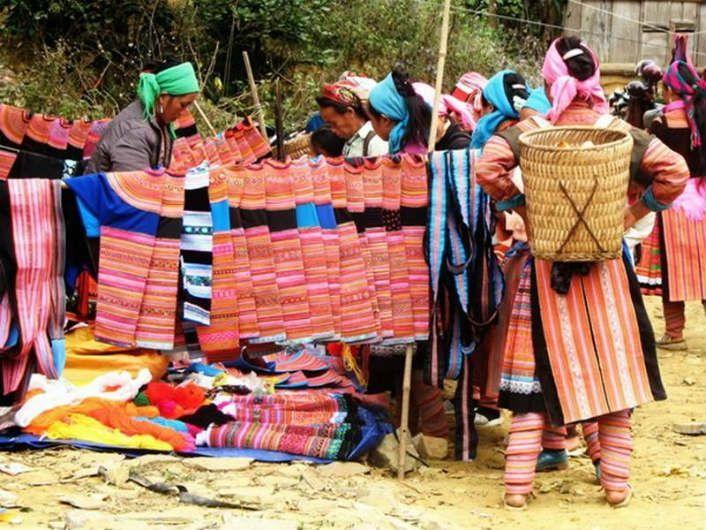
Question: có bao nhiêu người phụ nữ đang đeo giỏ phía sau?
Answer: một người